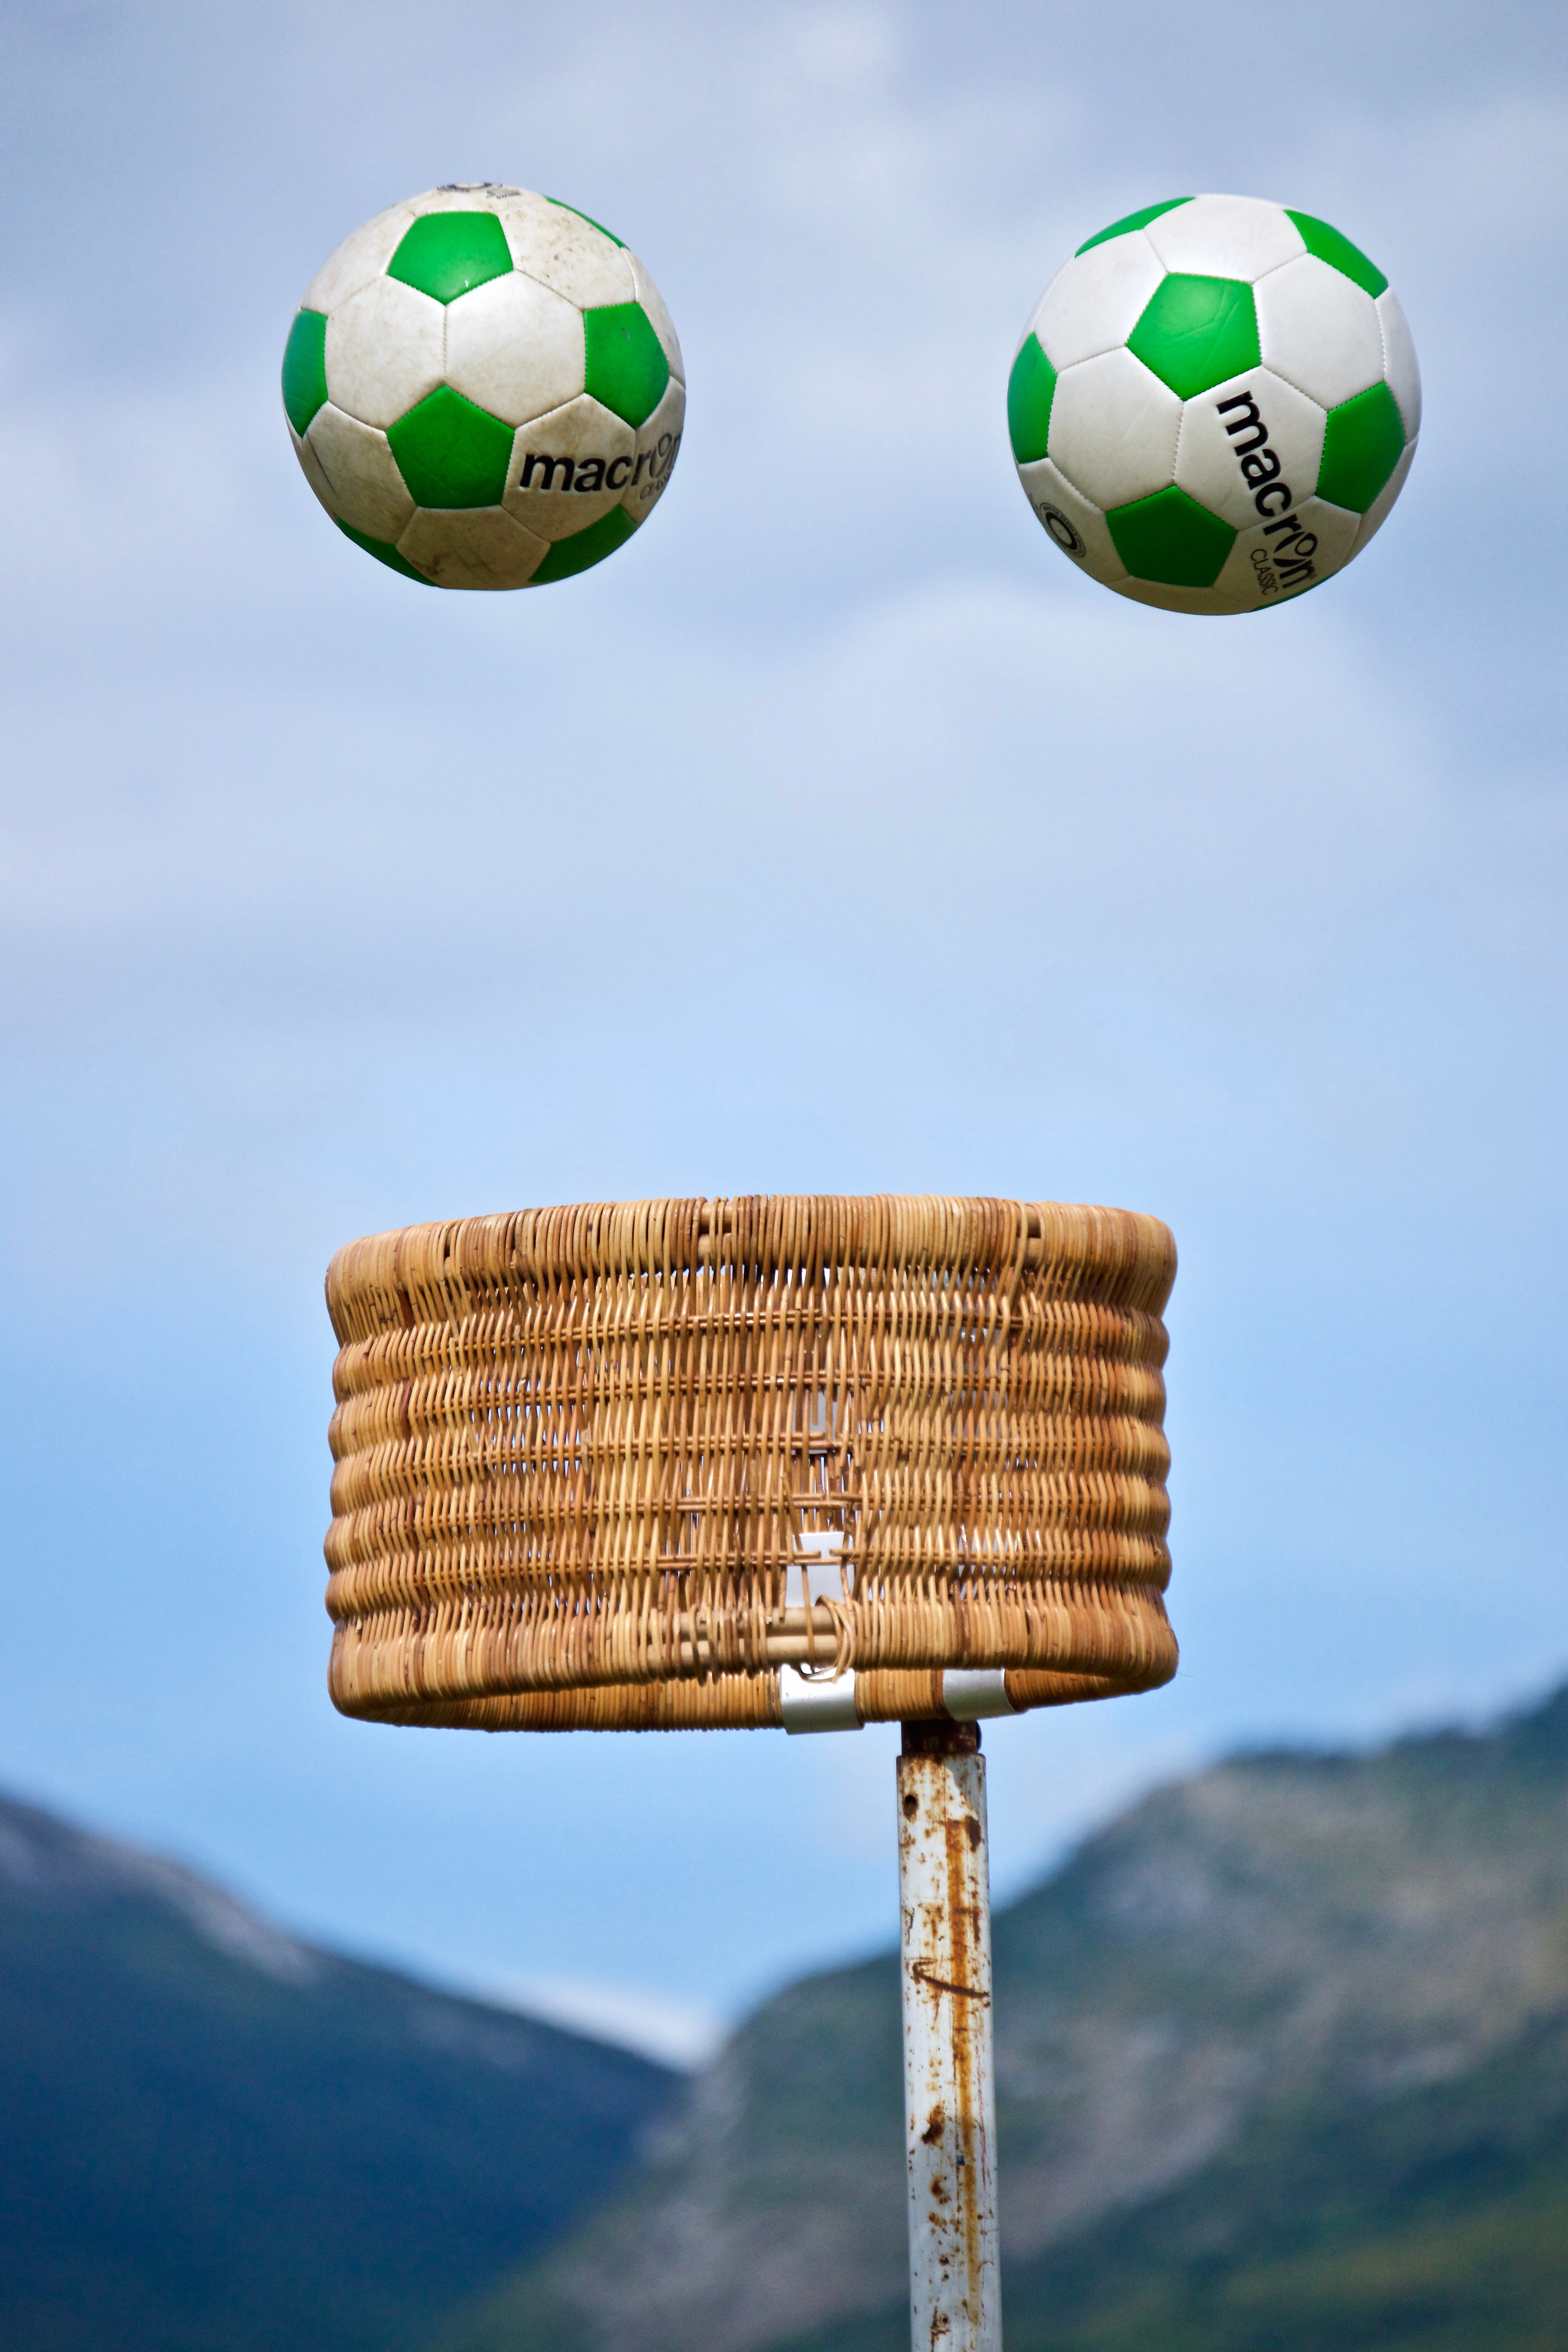
lighting, ball